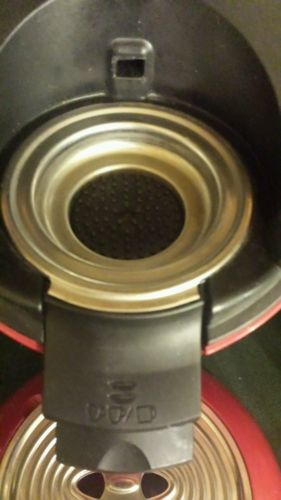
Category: coffee maker